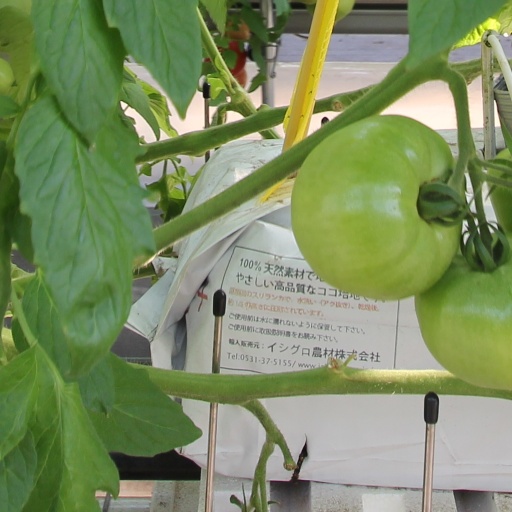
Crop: tomato